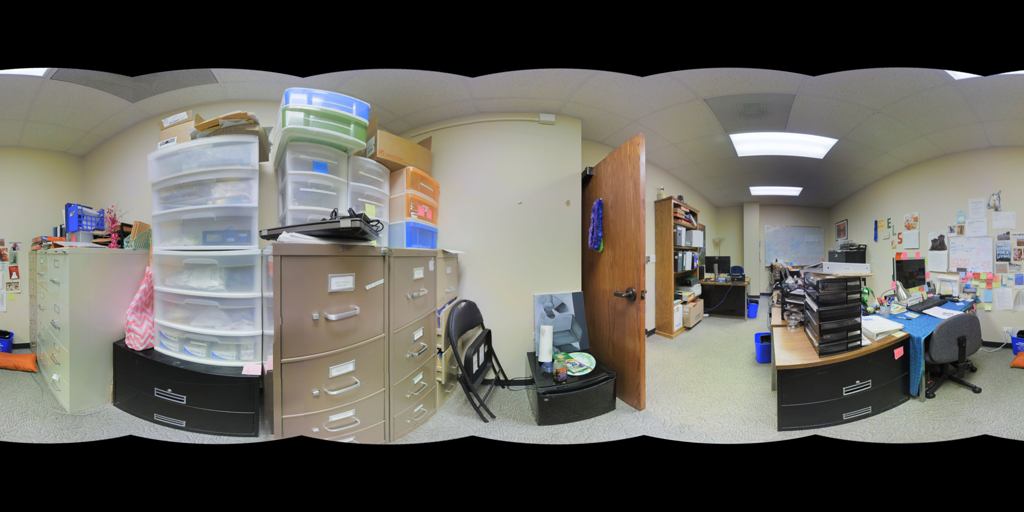
Referred object: the black computer monitor on the desk

Referred object: the black folding chair next to the filing cabinet